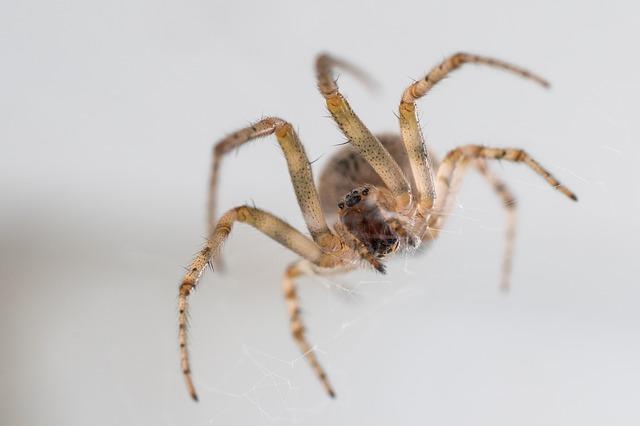
spider